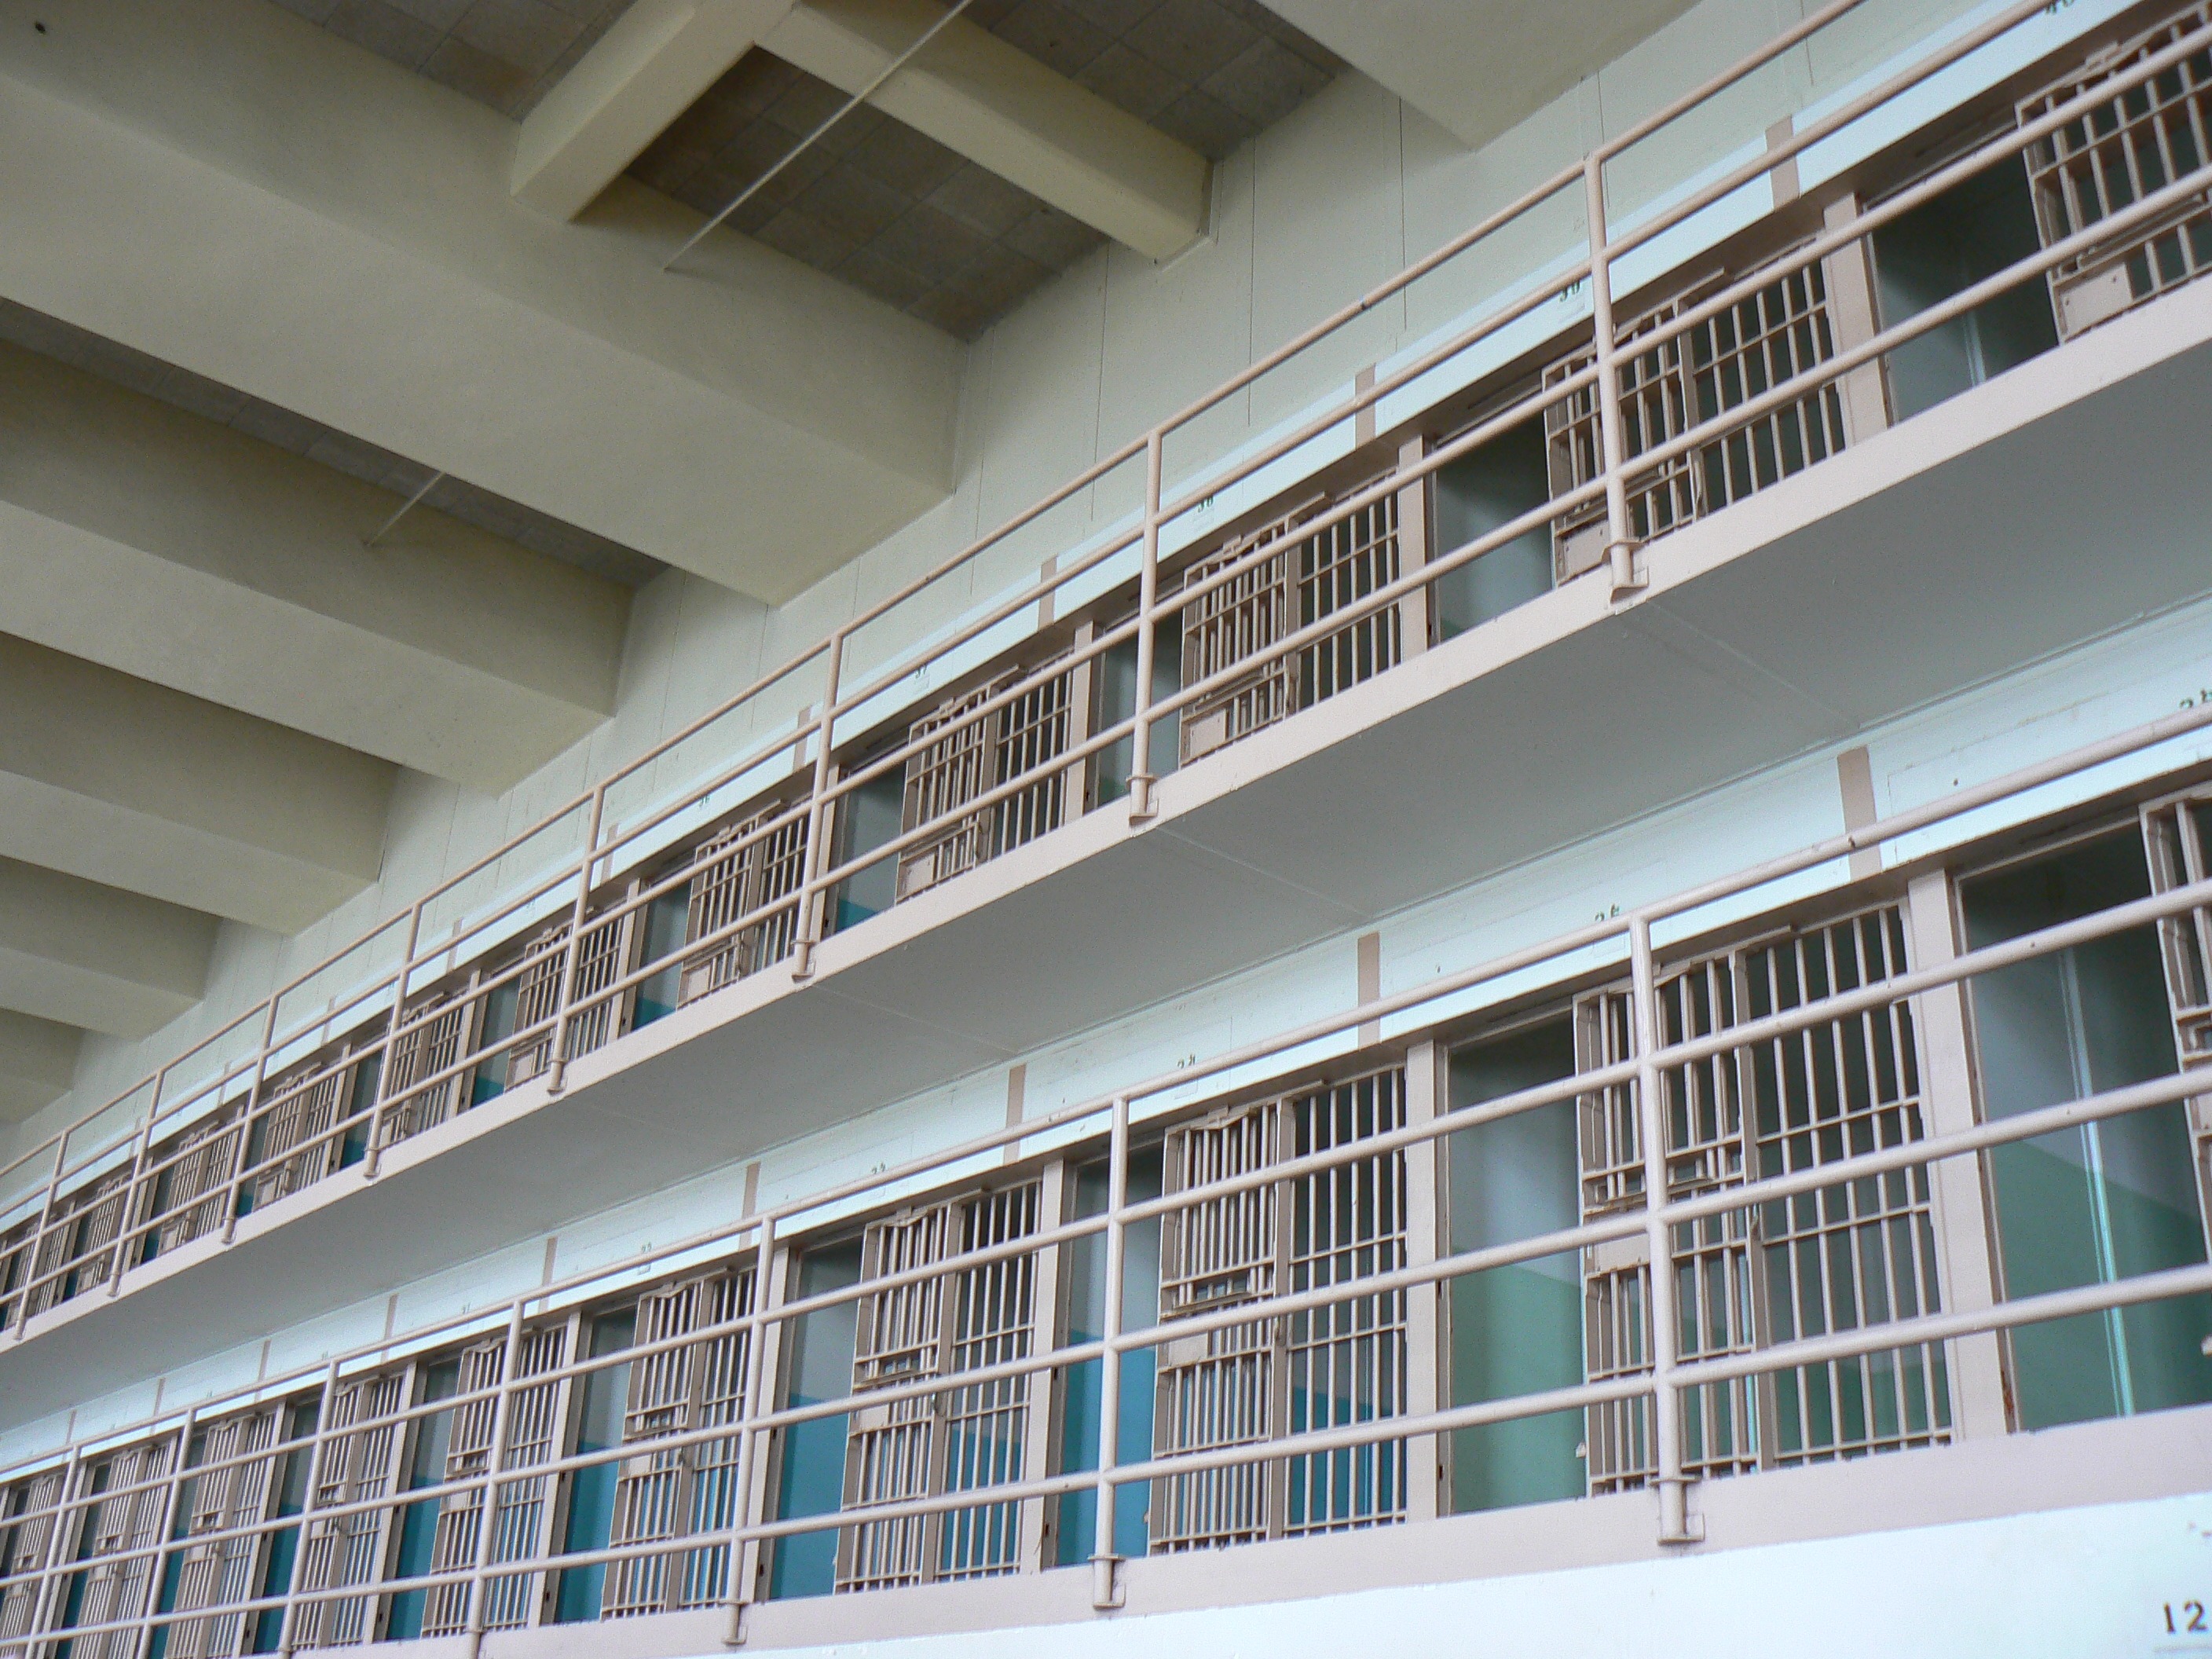
architecture, structure, san francisco, geometric, vehicle, facade, stadium, lines, prison, headquarters, alcatraz, prison wing, sport venue